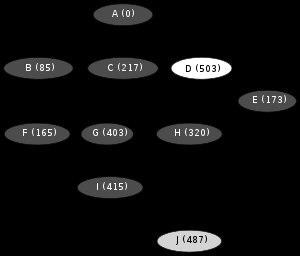
En théorie des graphes, l'algorithme de Dijkstra sert à résoudre le problème du plus court chemin. Il permet, par exemple, de déterminer un plus court chemin pour se rendre d'une ville à une autre connaissant le réseau routier d'une région. Plus précisément, il calcule des plus courts chemins à partir d'une source vers tous les autres sommets dans un graphe orienté pondéré par des réels positifs. On peut aussi l'utiliser pour calculer un plus court chemin entre un sommet de départ et un sommet d'arrivée.